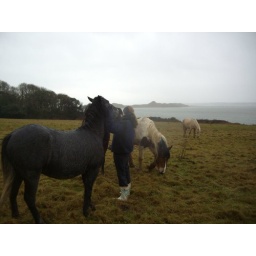
Horses in the field next door